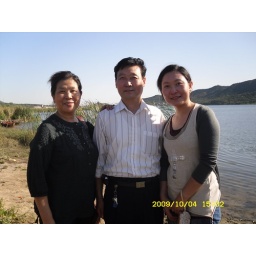
Last October, a lake near my home